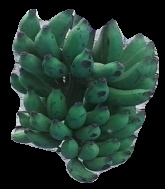
Variety: elakki-bale
Grade: grade3